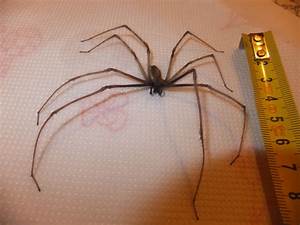
Label: spider